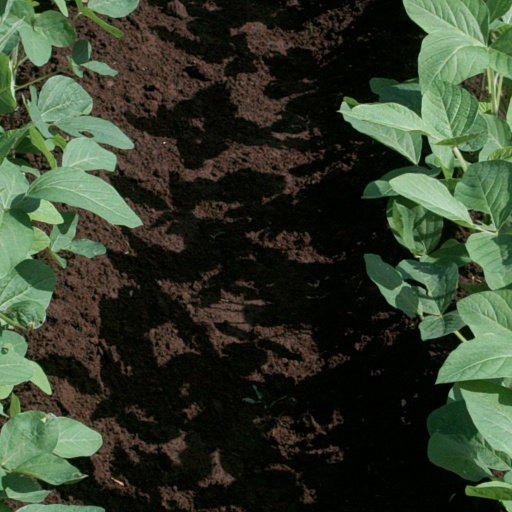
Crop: soybean